SS Normandie

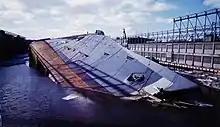
USS "Lafayette" capsized in New York Harbor

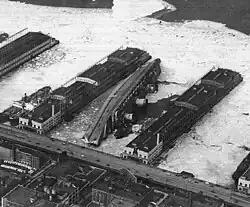
"Normandie", renamed USS "Lafayette", lies capsized in the frozen mud of her New York pier in the winter of 1942

Part of "Normandie"s problem lay in the fact that the majority of her passenger space was devoted to first class, which could carry up to 848 people. Less space and consideration were given to second and tourist class, which numbered only 670 and 454 passengers, respectively. As a result, the consensus among North Atlantic passengers was that she was primarily a ship for the rich and famous. In contrast, in "Queen Mary", Cunard White Star had placed just as much emphasis on décor, space, and accommodation in second and tourist class as in first class. Thus "Queen Mary" accommodated American tourists, who had become numerous in the 1920s and 1930s. Many of these passengers could not afford first-class passage yet wanted to travel in much of the same comfort as that experienced in first. As a result, second and tourist class became a significant source of cash for shipping companies at that time. "Queen Mary" would accommodate these trends and subsequently the liner achieved greater popularity among North Atlantic travellers during the late thirties.